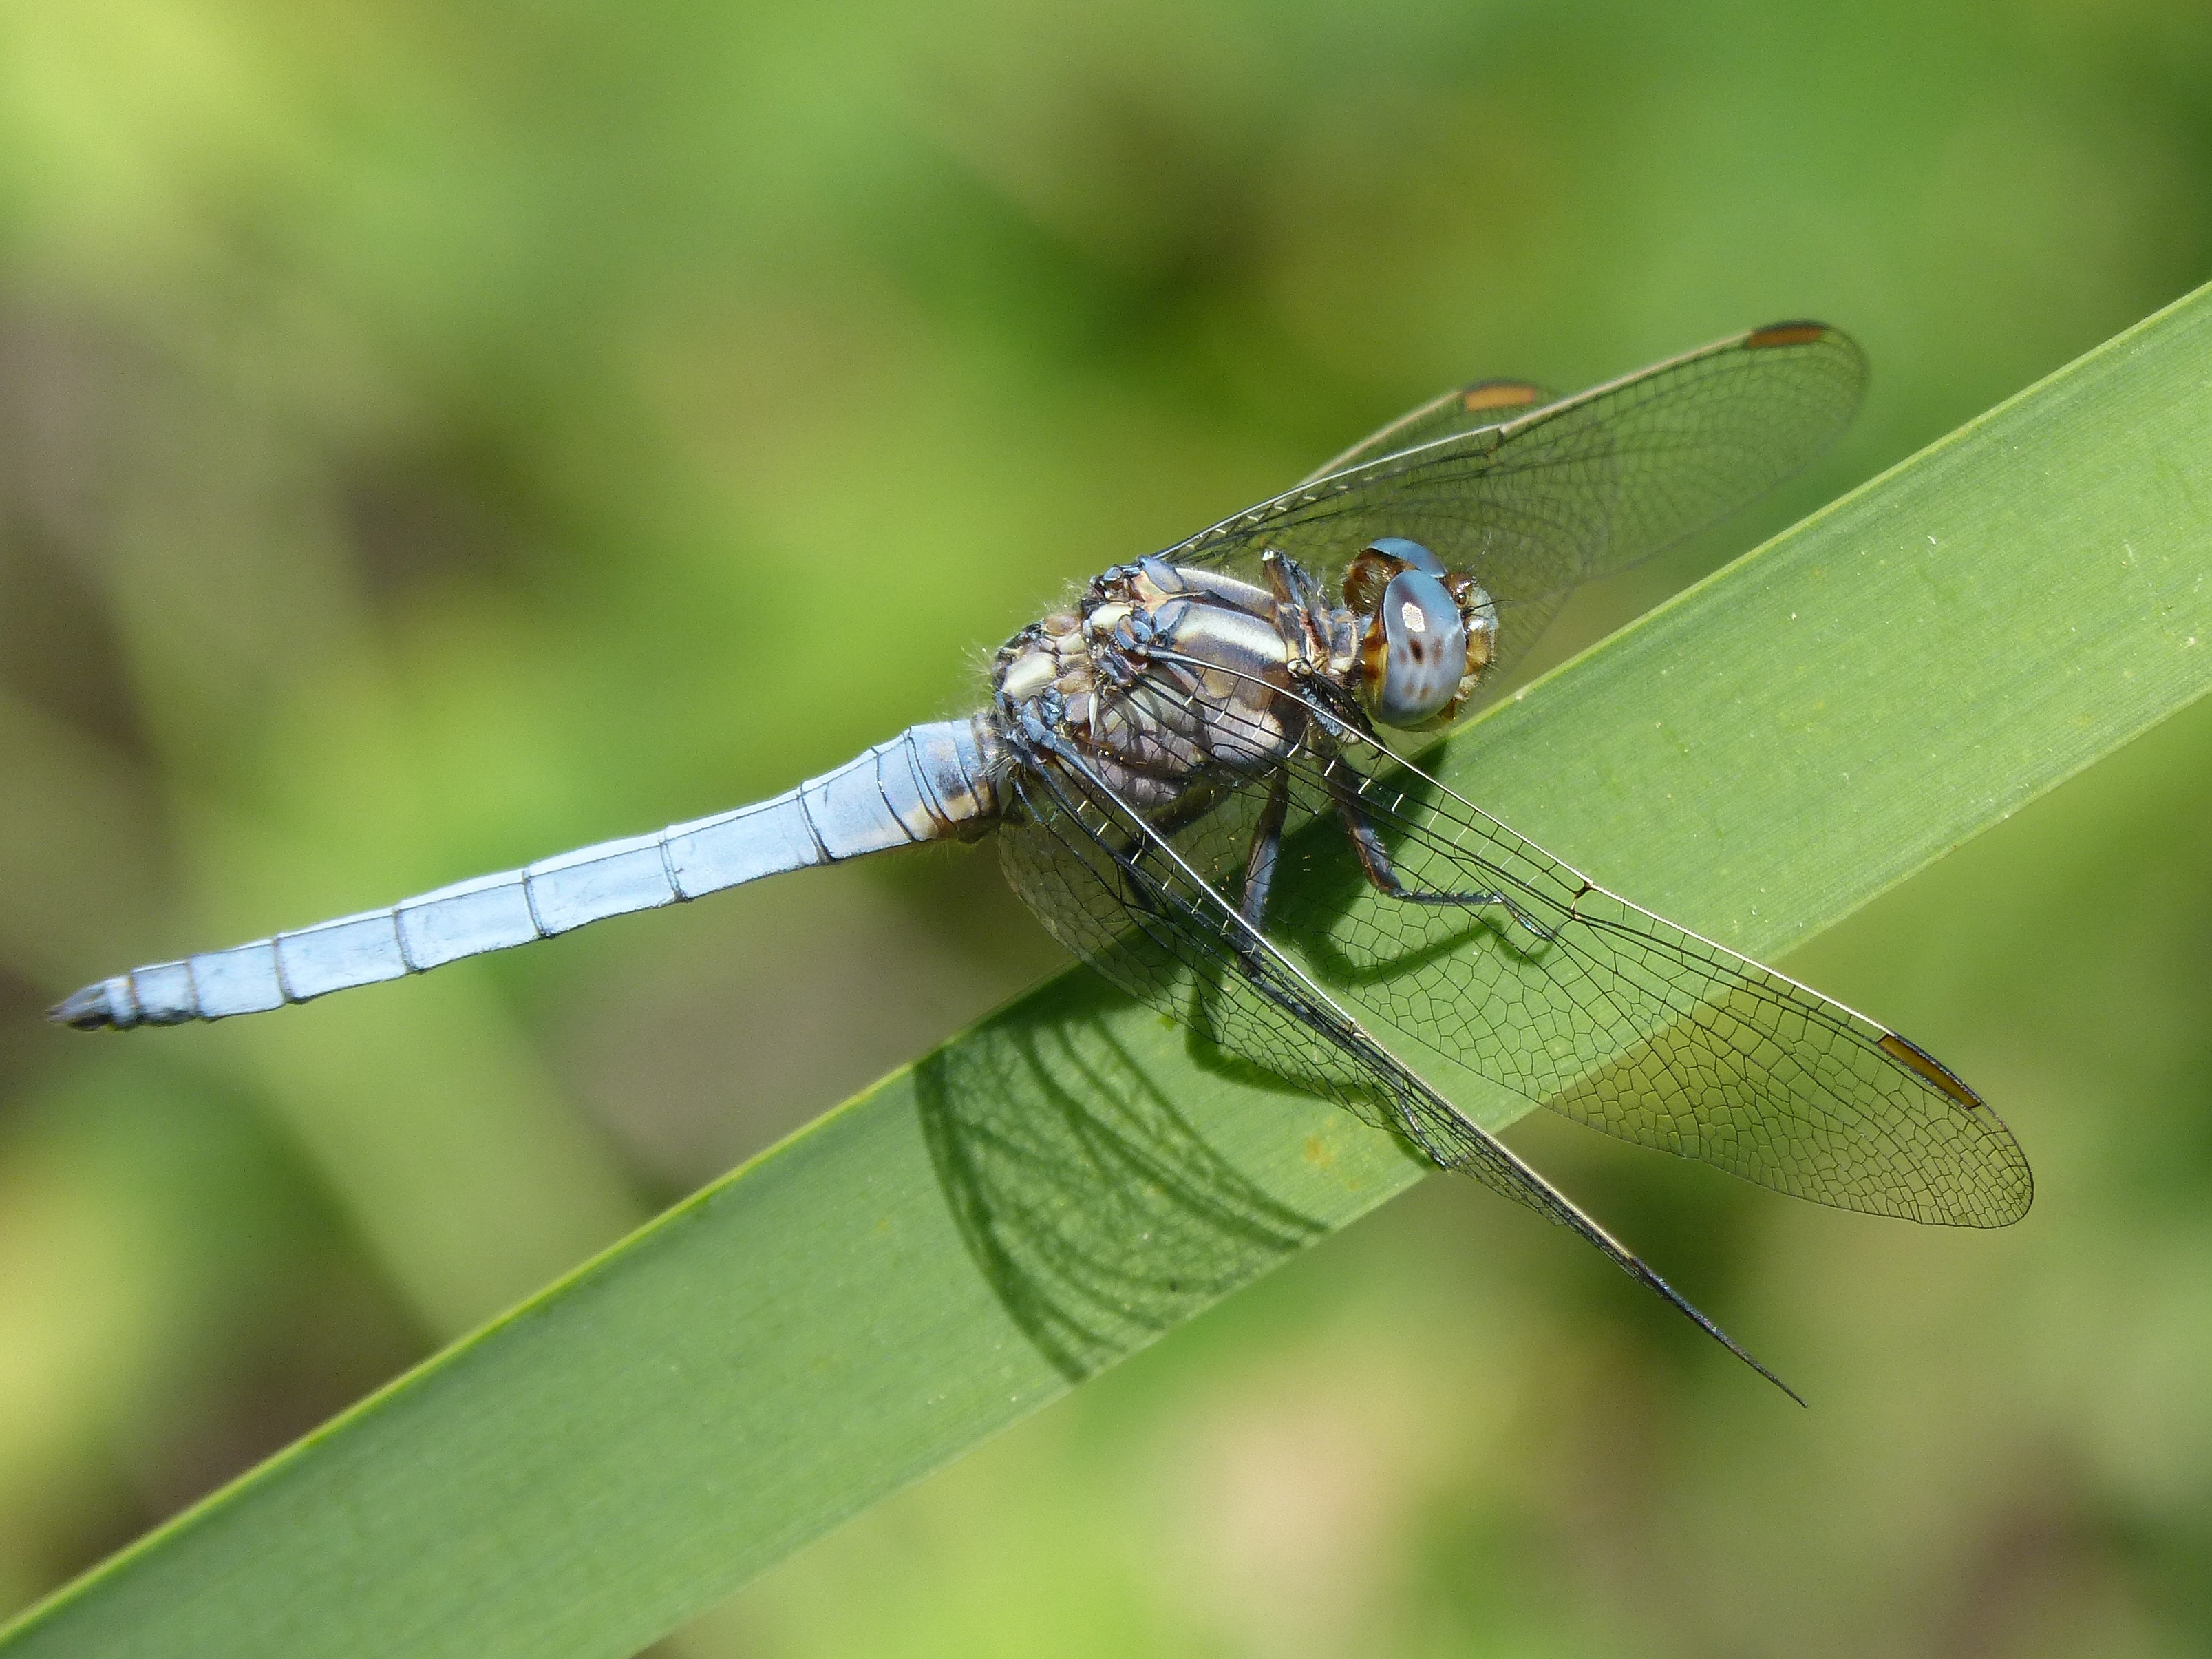
wing, photography, green, insect, blue, fauna, invertebrate, close up, dragonfly, beauty, detail, damselfly, macro photography, arthropod, winged insect, blue dragonfly, plant stem, dragonflies and damseflies, net winged insects